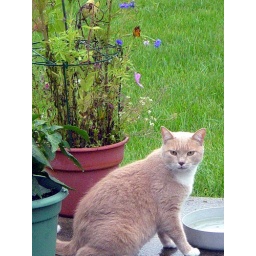
The cat next door comes to our patio for a drink. Taken by Edgar through a pane of glass.